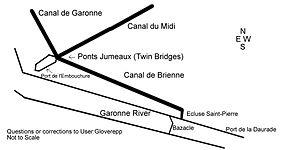
L'appellation Ponts-Jumeaux désigne un ensemble de trois ponts inscrits au titre des monuments historiques, un quartier de Toulouse, un échangeur autoroutier et un ancien stade.